Wheatley High School (Houston)

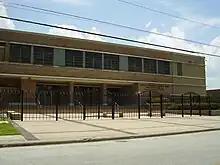
Fine Arts Complex and John F. Codwell Auditorium

In the 1970s Houston ISD had been desegregated. As the Fifth Ward as a neighborhood experienced a surge in crime, Houston ISD rezoned the Denver Harbor neighborhood, which had many White residents, to Wheatley. At that time the neighborhood was quickly becoming Hispanic. Many area Hispanic students preferred to attend Austin High School and Furr High School as they became the majority population at those schools. John Nova Lomax of the "Houston Press" stated that pride and discipline at Wheatley began to disintegrate in the 1970s, as counselors complained about a low level of morale among the students. The school abolished corporal punishment around that time, since White parents did not want Black teachers to physically punish white students, and Black parents did not want White teachers to physically punish black students. In addition, many of Wheatley's new White teachers, many of whom did not live in the Fifth Ward, had a lack of experience in teaching inner city Black students. Wylie Henry, a former HISD board member, said that many of the new White teachers "came in and tried to be kids' friends instead of their teachers." In 1979 Principal Herald stated that integration caused the best students and teachers to leave the school.